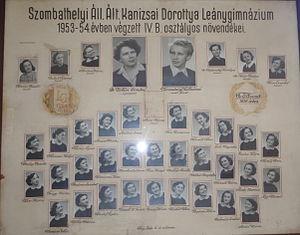
Agota Kristof, née le 30 octobre 1935 à Csikvánd et morte le 27 juillet 2011 à Neuchâtel, est une écrivaine, poétesse, romancière et dramaturge suisse. Elle a écrit la plus grande partie de son œuvre en français, qui est sa langue d'adoption, cette langue qu'elle appelle « ennemie », au lieu du hongrois, sa langue maternelle.